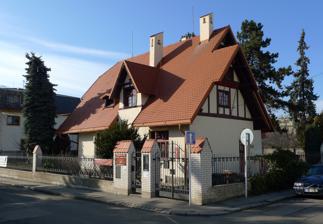
Building: Trmal Villa
Country: Czechia
Year built: 1903
Villa in Prague designed in 1902 by the Czech architect Jan Kotěra Trmal Villa Trmalova vila Trmal Villa in Strašnice General information Status Museum Architectural style English modernism Address Vilová 91/11, Prague 10 - Strašnice Town or city Prague 10 Country Czech Republic Coordinates 50°04′26″N 14°29′17″E / 50.0738°N 14.488°E / 50.0738; 14.488 Construction started 1902 ( 1902 ) Completed 1903 Owner Prague 10 Design and construction Architect(s) Jan Kotěra Trmal Villa ( Czech : Trmalova vila ) is a villa in Prague designed in 1902 by the Czech architect Jan Kotěra in the English Modernist style. The villa has been restored, and is now a museum and cultural centre open to the public and for research. Its architect has been described as the "founder of modern Czech architecture". History Jan Kotěra designed this villa for František Trmal, a leading teacher and inspector of schools, for whom it is still named. Construction began in 1902 and was completed the following year. The building stands on the corner of Vilová and U Nových vil. It was one of Kotera's early designs, and is therefore important since Kotera is regarded as a leading Czech architect and "the founder of modern Czech architecture ". In 1911 the original owner sold the villa to Tereza and František Walek, who installed a winter garden and a terrace . The building was subsequently the property of Marta Wálková from 1925 until the end of the Second World War . In 1945 the villa was recognised to be of national importance, and the State was given ownership in 1950. After this date it was painted red and used as a music school, which accounts for the loss of the original furniture. The villa was badly maintained after the Velvet Revolution until it became the responsibility of the City of Prague. In 2001 a three-year programme of repair was completed, and it was reopened to the public. Today it functions as a centre for architects studying Jan Kotera's legacy, and as a museum. The displays inside explain the architecture of similar buildings and other related themes. Description A QRpedia code gives access to this article. Although the house has some Czech folk design aspects, its dormer windows, tall chimneys, gable ends with exposed beams and its complex tiled roof establish it as a design based on modern English traditions. The house also has Czech aspects, and ideas from the Arts and Crafts Movement due to the influence of Charles Voysey on Jan Kotěra's ideas. A key point of the design is the craft-built staircase which is decorated with floral-inspired geometric designs on the stairs and the painted beamed ceiling. The staircase gives access to a dining room and living room on the ground floor, and bedrooms and a children's room on the first floor. The house is still set in the gardens Kotěra designed, although today it is surrounded by houses built after the Second World War. The house was not intended to be surrounded by other buildings, and was designed to allow the owner to keep farm animals in an outside shed. Today the garden still has Kotera's winding pathways leading to open porches, but the original picket fence is no longer there. Originally the house had three entrances. As part of the European Heritage Days initiative this building was opened to the public in September 2012. In addition the council of Prague 10 and Wikimedia Czech Republic installed a QRpedia code to allow access to this article. References